Transfer length method

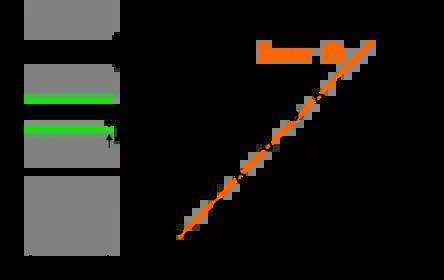
Graphical description of the transfer length method (TLM)

To determine the specific contact resistivity formula_1 an array of rectangular metal pads is deposited on the surface of a semiconductor substrate as it is depicted in the image to the right. The definition of the rectangular pads can be done by utilizing photolithography while the metal deposition can be done with sputter deposition, thermal evaporation or electroless deposition.